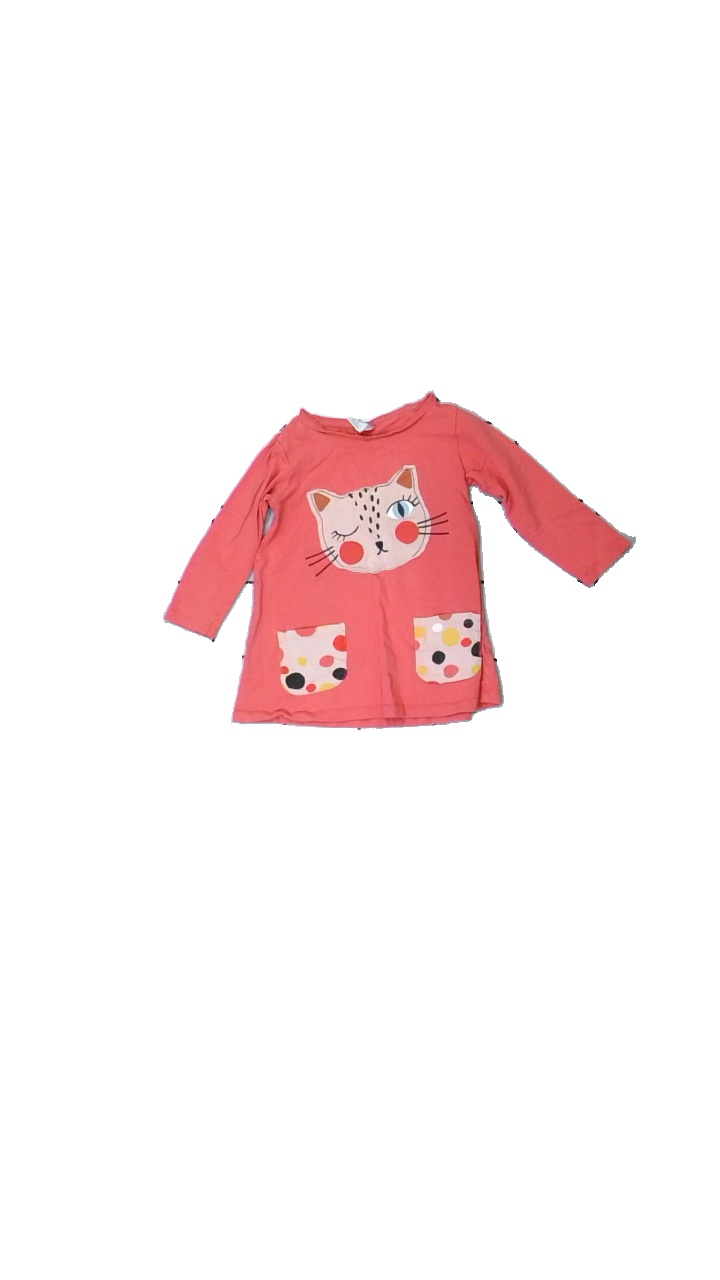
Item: Top (Children)
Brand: Lindex
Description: Pink top with print and pockets
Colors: Pink, Yellow, Grey
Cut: Regular, C-collar
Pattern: Other
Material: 100% Cotton
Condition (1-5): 5
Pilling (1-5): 5
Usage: Reuse
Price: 50-100